Tim Albin

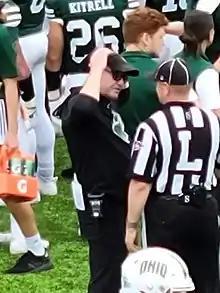
Tim Albin coaching vs. Fordham in 2022

Tim Albin (born September 13, 1965) is an American college football coach and former player who is the head football coach at Charlotte. He previously served as the head football coach at Ohio University from 2021 to 2024, where he led them to a MAC championship title in 2024. Albin served as the head football coach at his alma mater, Northwestern Oklahoma State from 1997 through 1999. He led the 1999 Northwestern Oklahoma State Rangers football team to an undefeated 13–0 record, with the season culminating in a NAIA National Championship.